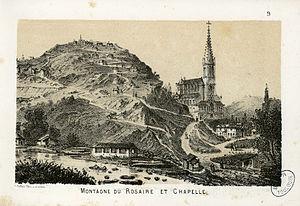
Fait partie d'un album de 18 planches lithographiées dont certaines sont signées. Pl. imprimées chez Monrocq à Paris. Titre en lettres d'or sur le plat supérieur. Les dessins des lithographies n° 5, 6, 7, 13 paraissent signés André Gorse. L'identification est certaine car le dessin original de la lithographie n°4 est signé A. Gorse. Ancely, René (1876 - 1966). Possesseur